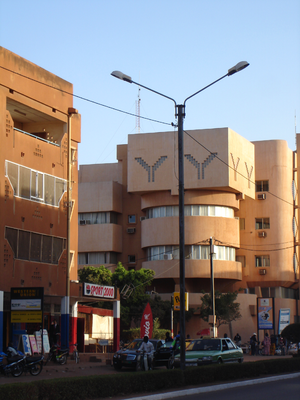
Sport 2000 France est une entreprise de vente commerciale française spécialisée dans la distribution d'articles de sport et de loisirs. Créée en 1966, Sport 2000 compte aujourd'hui plus de 3 200 surfaces de vente en Europe, ce qui en fait le deuxième acteur européen, derrière Intersport.